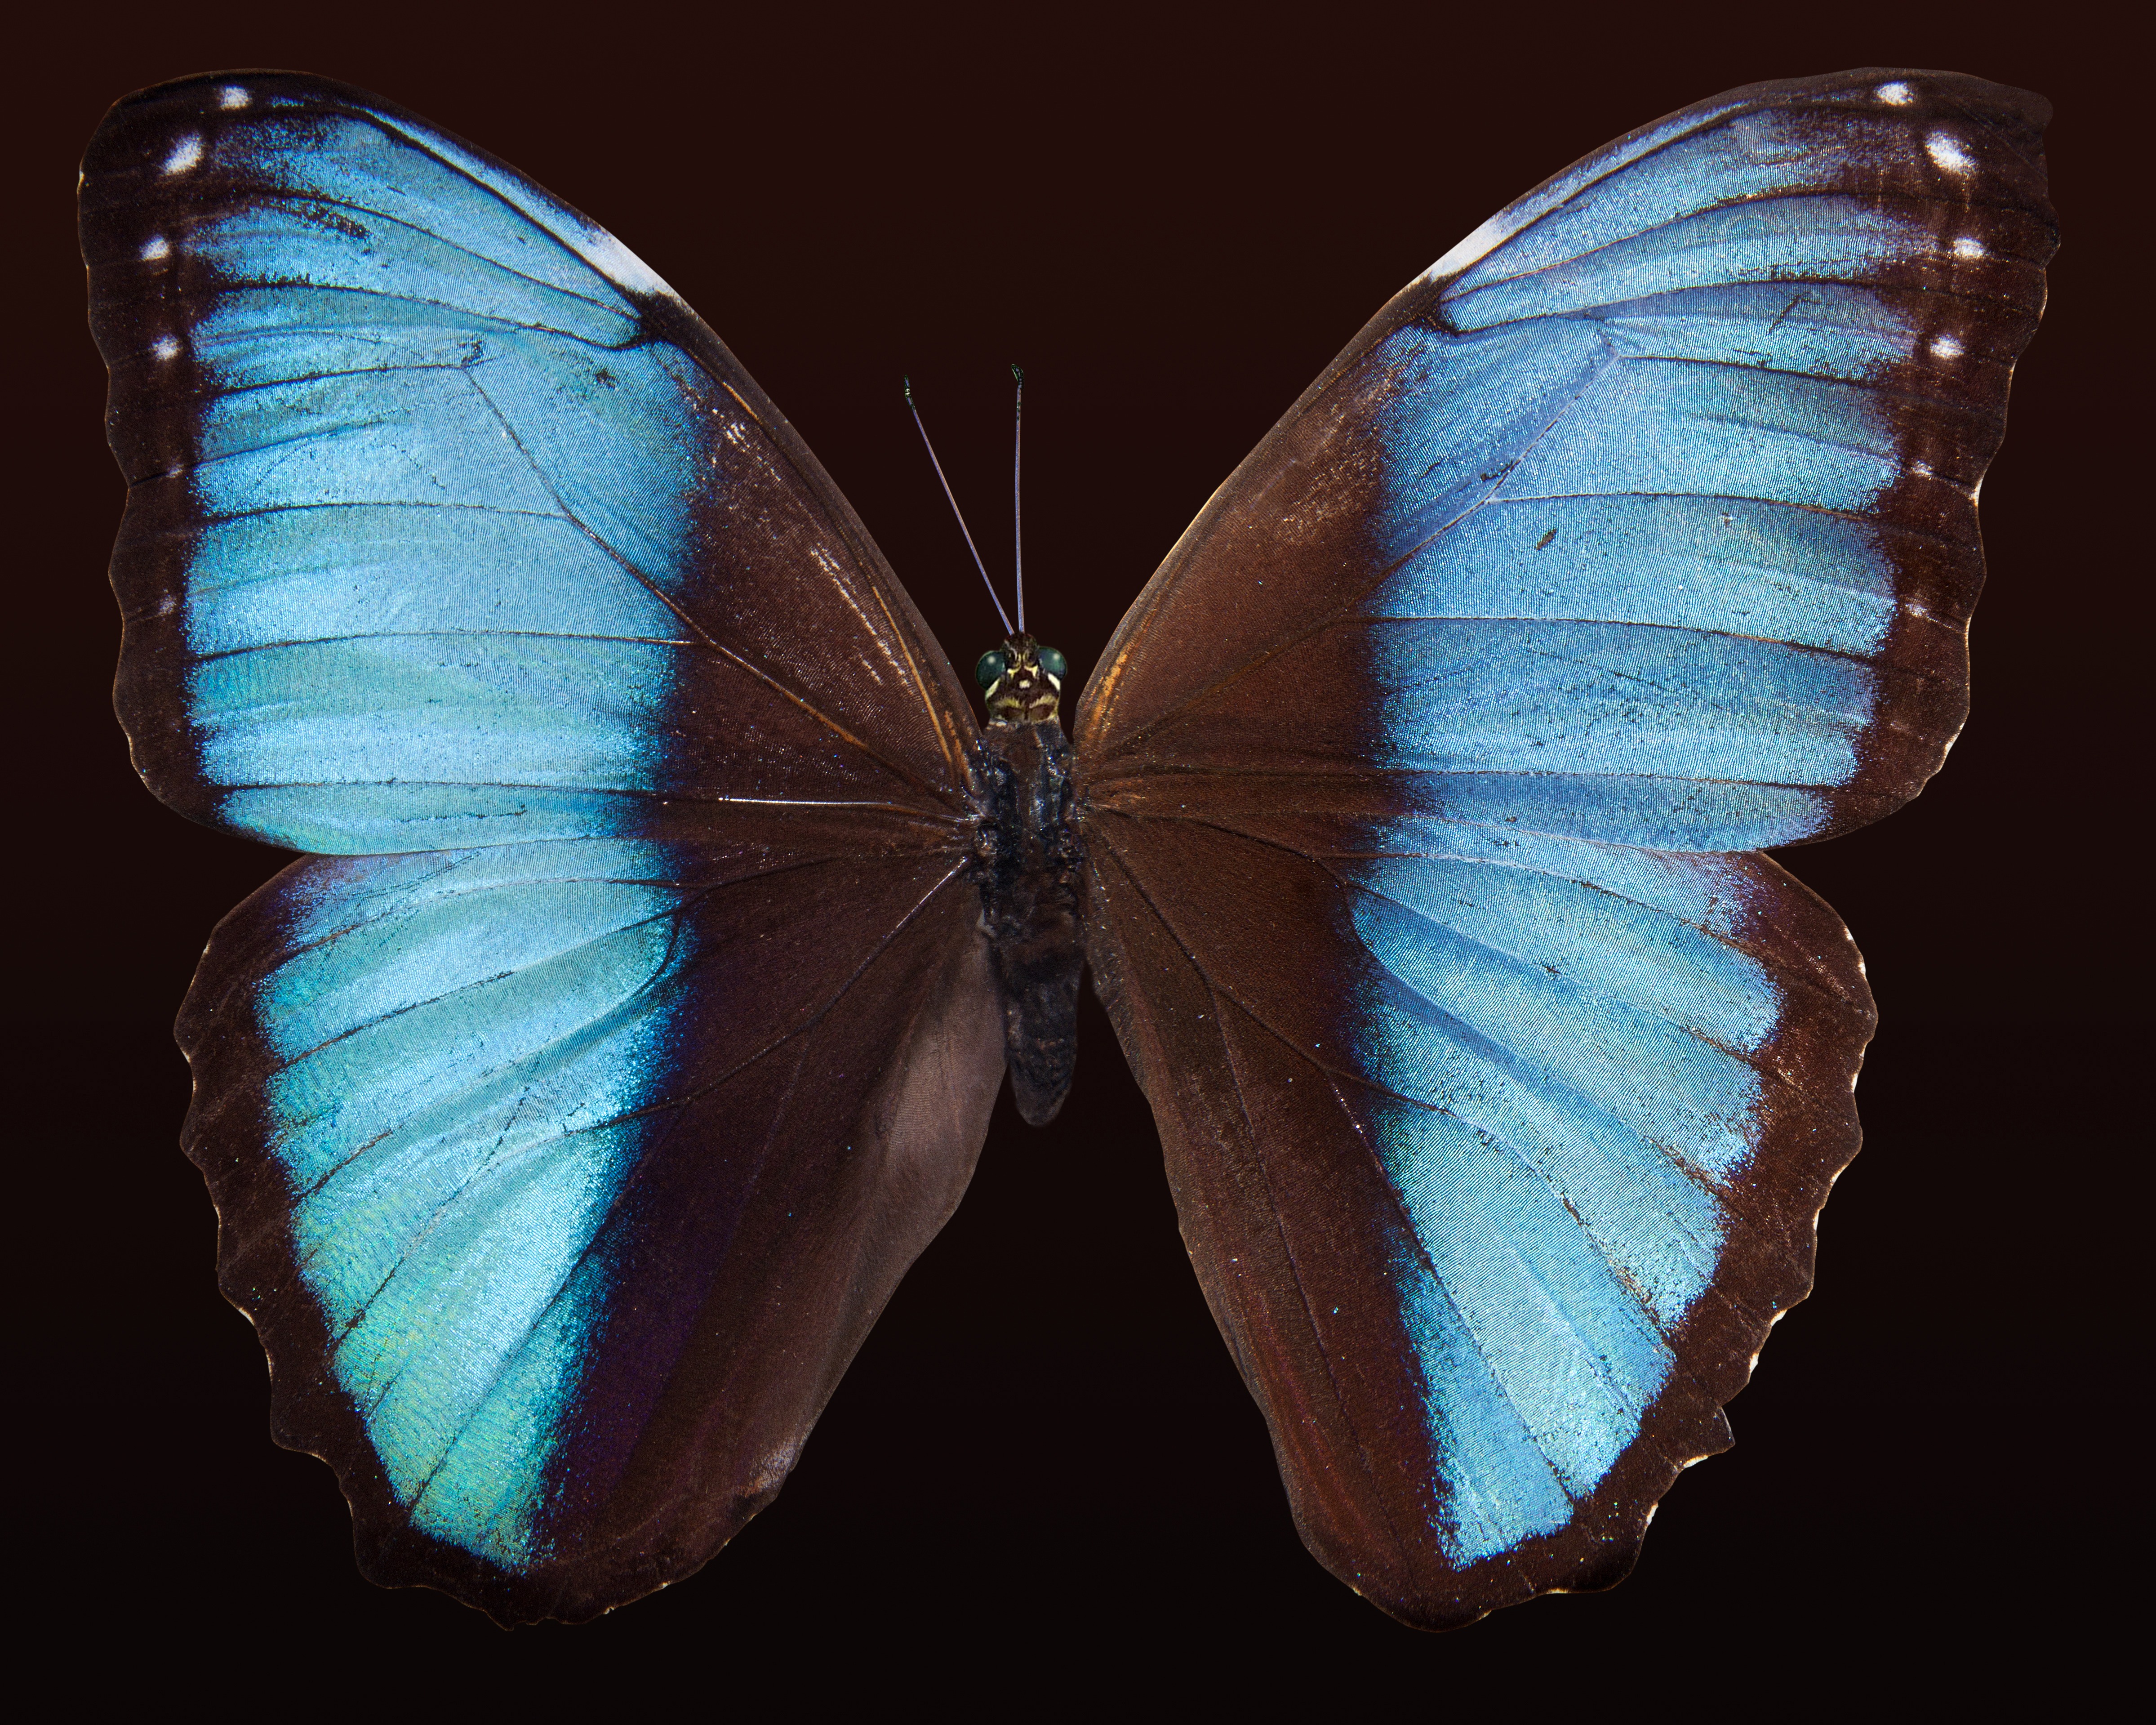
wing, petal, insect, blue, butterfly, fauna, invertebrate, close up, wings, symmetry, macro photography, organism, arthropod, pollinator, moths and butterflies, lycaenid, colias